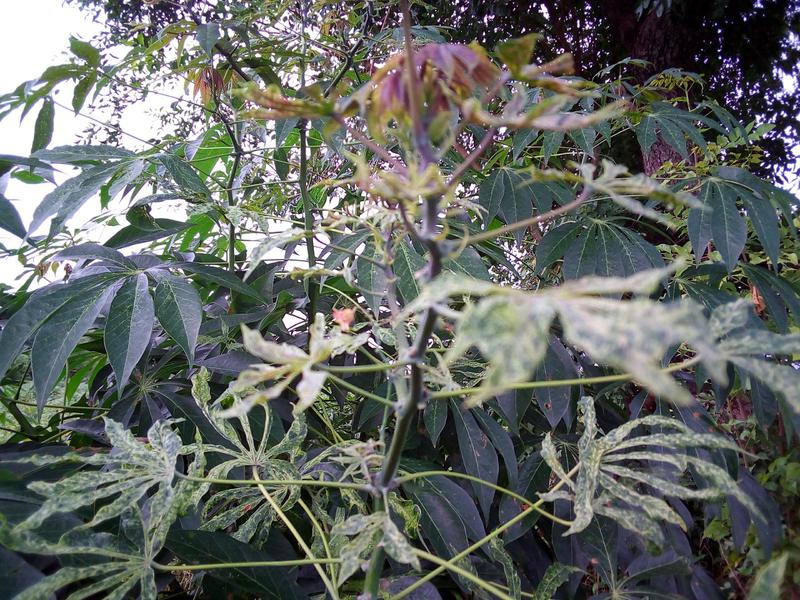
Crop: cassava
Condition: green_mottle